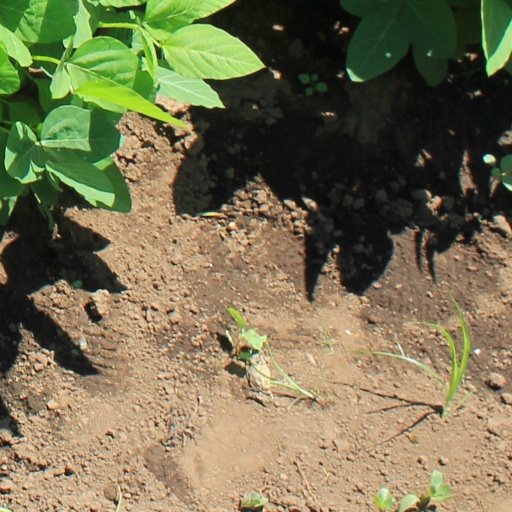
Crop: soybean